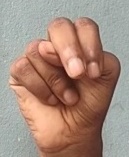
ASL sign: N